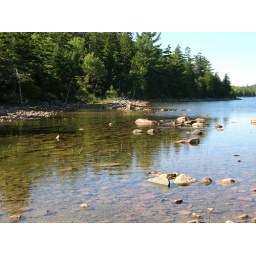
clear shallow water near &amp;quot;The Bubbles&amp;quot;